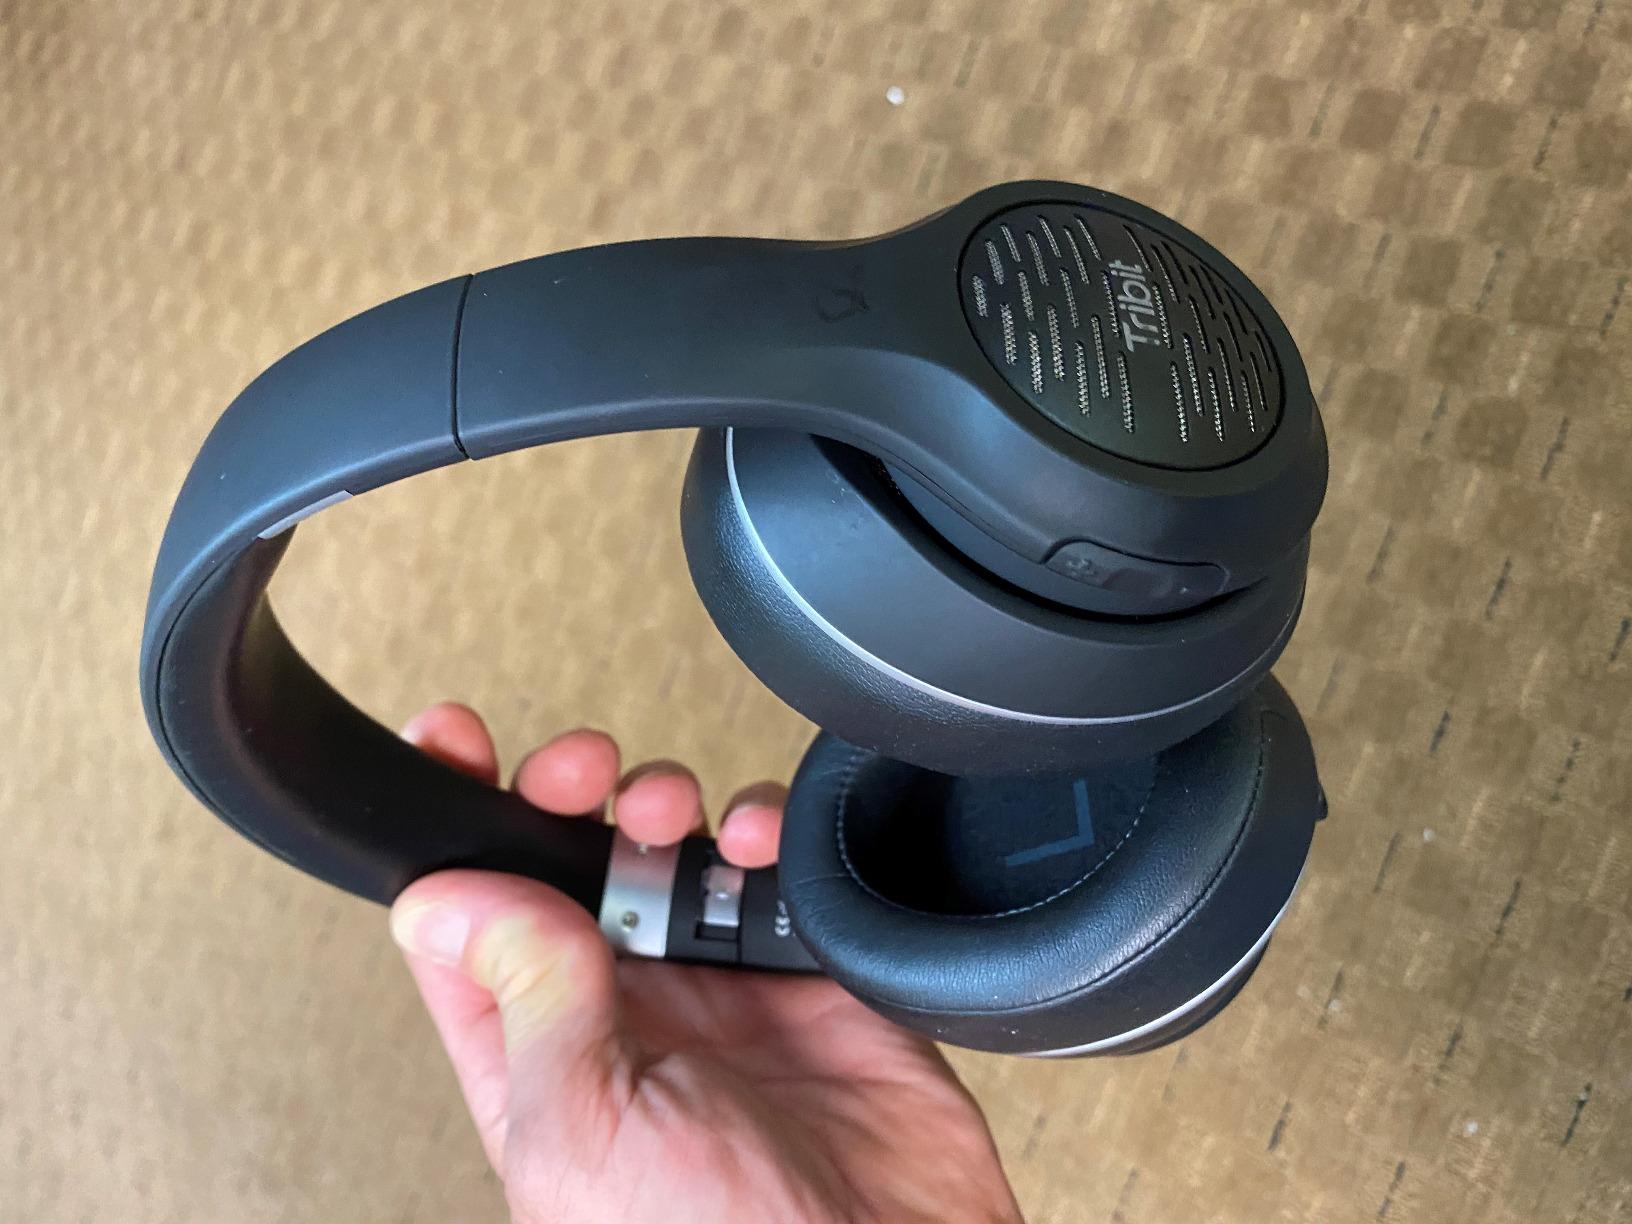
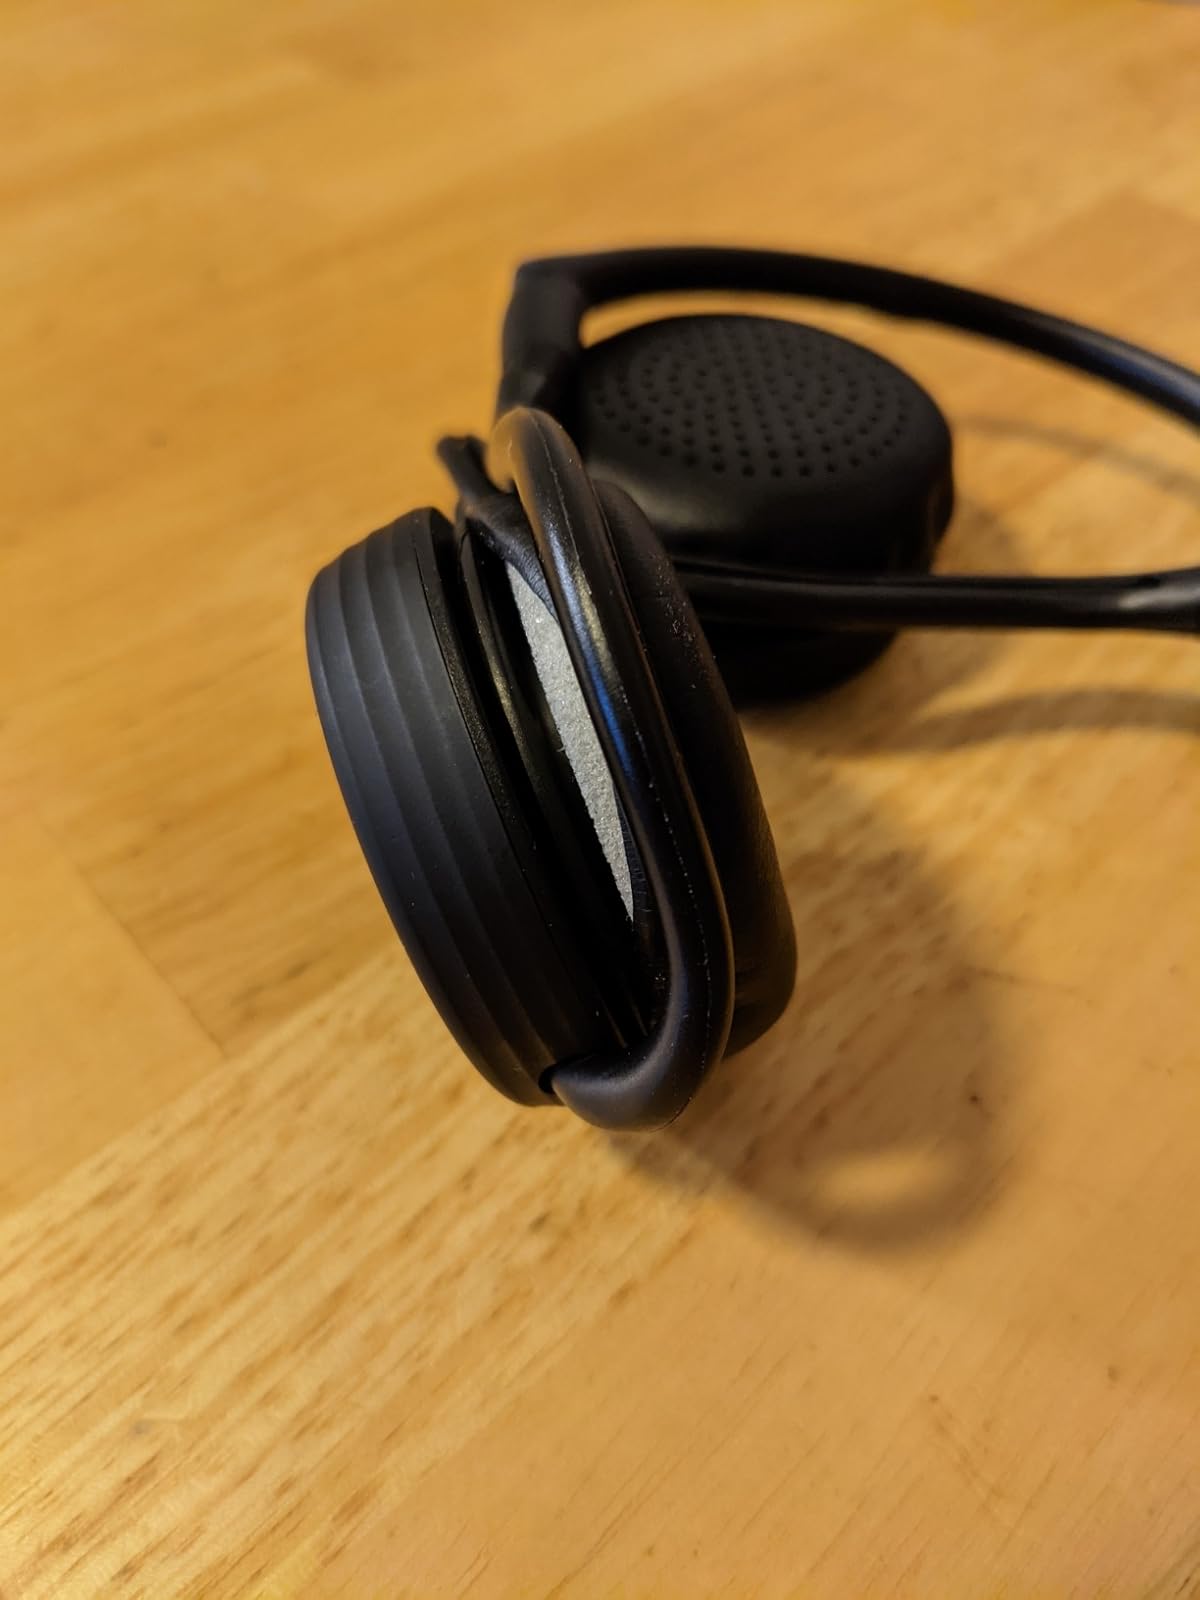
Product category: headphones
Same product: no